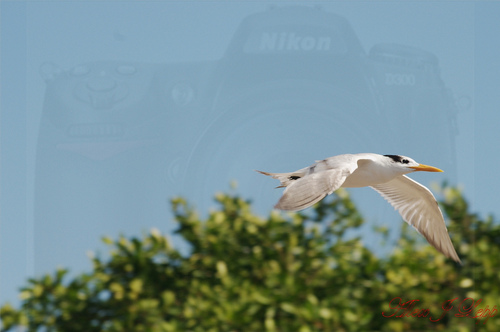
the bird is white with a medium sized yellow bill.
it is a white bird with big wingbars with orange billa white bird with some black coloring on its head and tail, with a long, pointed beak, and a torpedo shaped body.
this bird has a short neck, most of its body is white except for a black streak on the back of its head and some black on its tail feathers.
this bird is white with a black spot and has a long, pointy beak.
this bird is mostly white with a long pointed yellow beak and a black nape behind the eye.
this bird is white an black in color, with a orange beak.
this bird is white and black in color, with a long yellow beak.
this bird has a black superciliary with narrow orange bill and white belly.
this bird is white with black and has a long, pointy beak.
Species: Elegant Tern